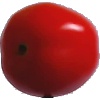
Label: Tomato 4